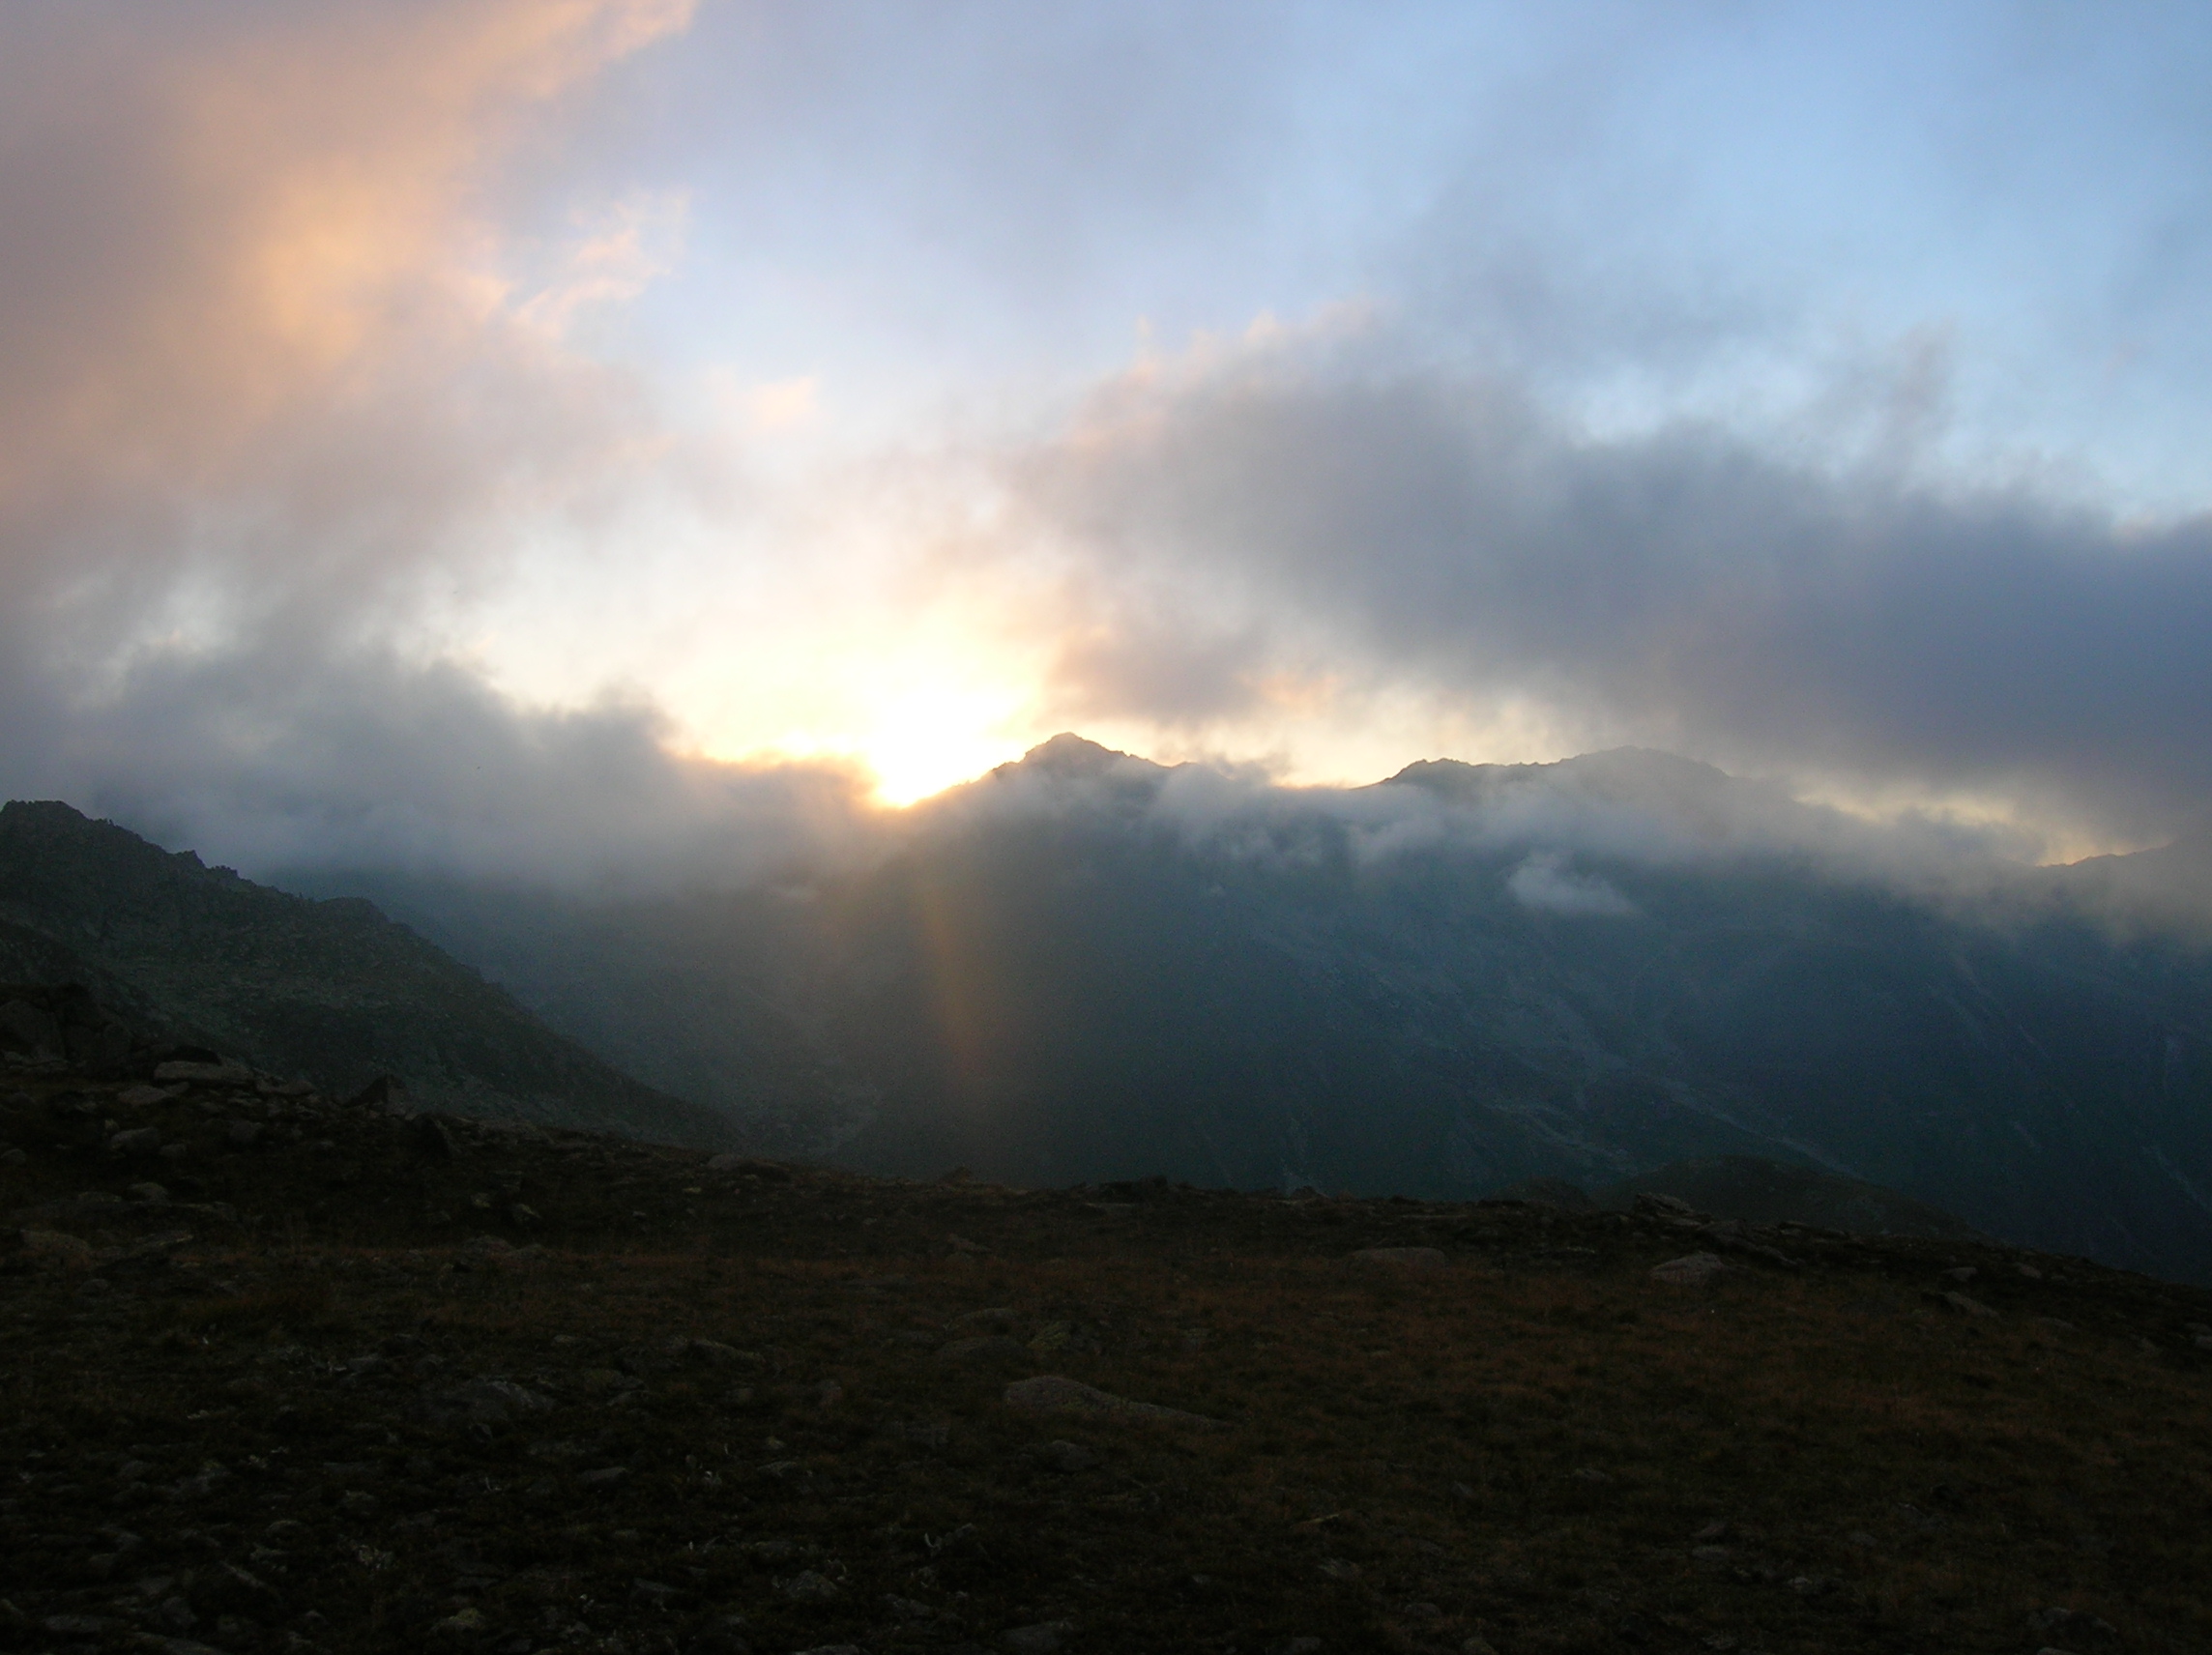
sky, highland, mountainous landforms, atmospheric phenomenon, cloud, sunlight, mountain, atmosphere, light, fell, hill, morning, hill station, ridge, mountain range, evening, landscape, ecoregion, horizon, geological phenomenon, meteorological phenomenon, cumulus, summit